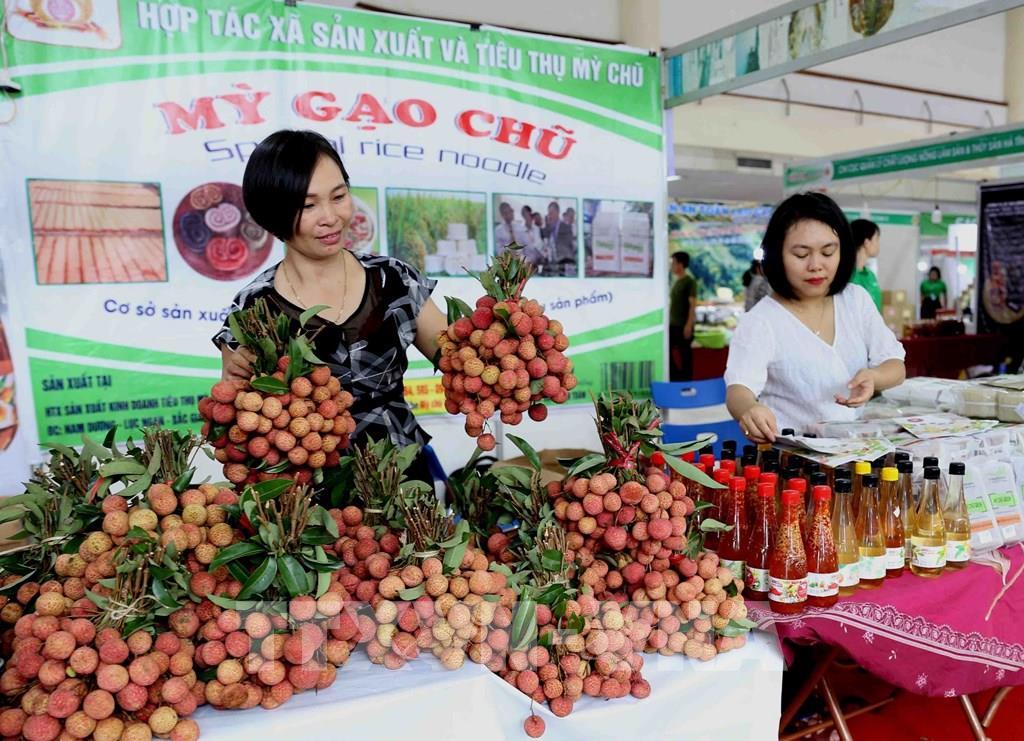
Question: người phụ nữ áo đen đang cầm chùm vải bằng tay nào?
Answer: người phụ nữ áo đen đang cầm chùm vải bằng cả hai tay